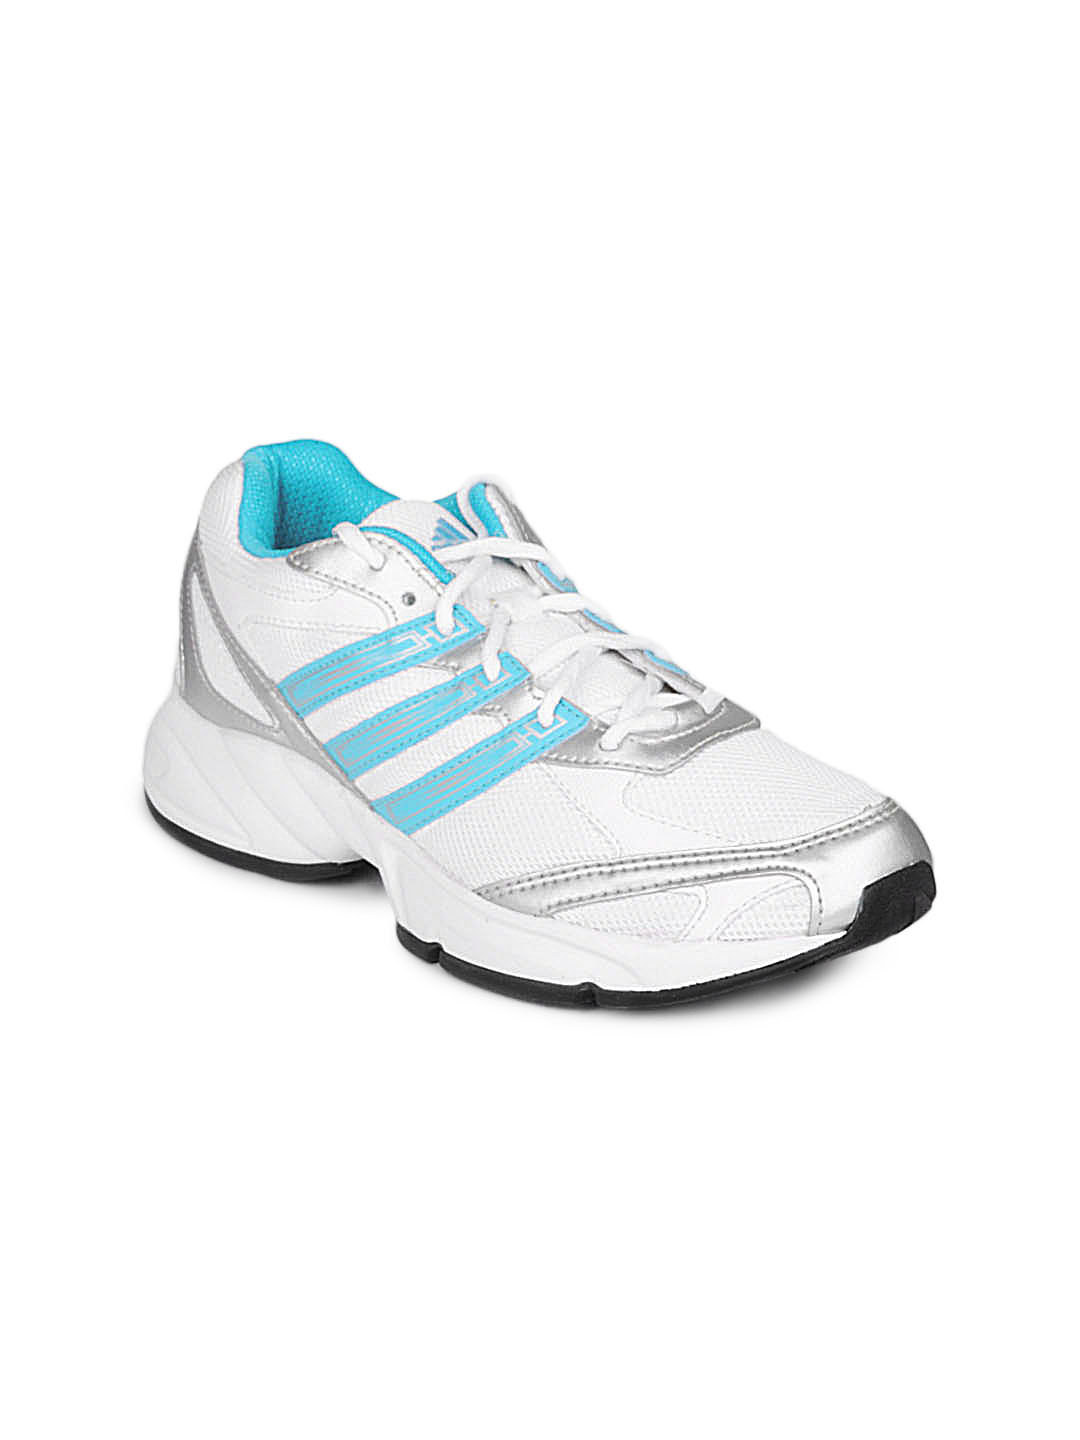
ADIDAS Women White Sukoi Sports Shoes
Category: Footwear / Shoes / Sports Shoes
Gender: Women
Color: White
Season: Fall 2012
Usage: Sports